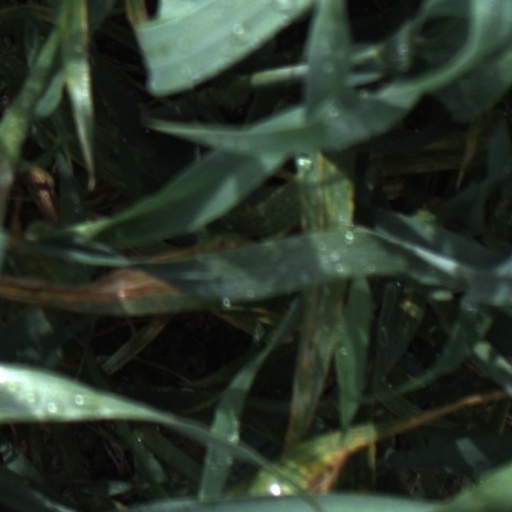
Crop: wheat